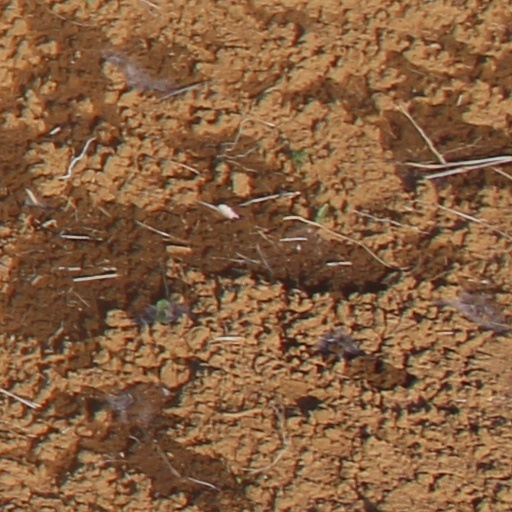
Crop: wheat